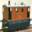
Label: streetcar